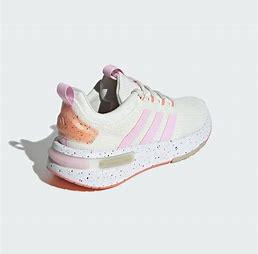
Brand: Adidas
Model: Racer TR23